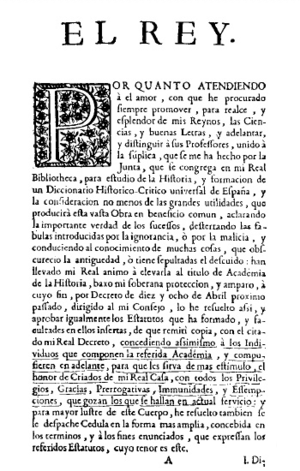
L'Académie royale d'histoire est l’institution espagnole chargée d’étudier l’histoire « antique et moderne, politique, civile, ecclésiastique, militaire, de la science, des lettres et des arts, c’est-à-dire, des diverses branches de la vie, de la civilisation et de la culture du peuple espagnol ». Elle fait partie de l'Institut d'Espagne.
Une Real cédula est une ordonnance rendue par le roi d'Espagne entre les XVᵉ et XIXᵉ siècles. Son contenu résout un conflit de portée juridique, établit un modèle de comportement licite, crée une institution, nomme un office royal, donne un droit personnel ou collectif, ou commande une action particulière.
Les Reales Academias sont des institutions espagnoles créées par le Roi ou avec son soutien. Selon la Constitution de 1978, ce dernier occupe le rang de haut patronat de ces dernières.